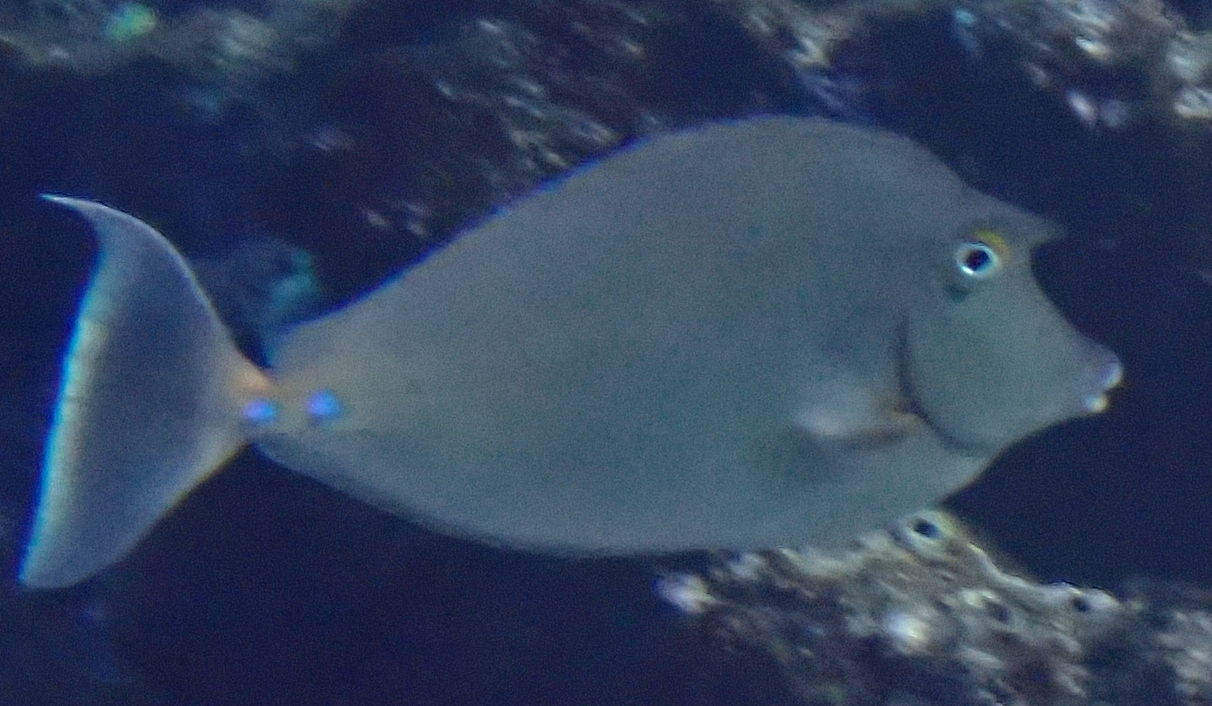
Naso unicornis (Bluespine Unicornfish)